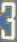
Number: 3